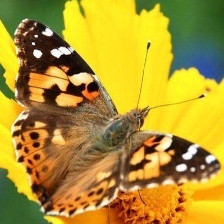
Species: PAINTED LADY
Butterfly family (ImageNet category): admiral